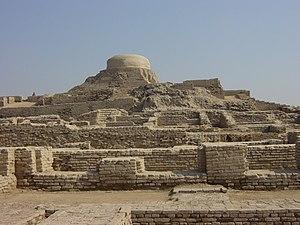
Ruines archéologiques de Mohenjo Daro (Pakistan) Español: Ruinas arqueológicas de Mohenjo Daro 日本語: モヘンジョダロの遺跡群 中文: 摩亨佐达罗考古遗迹